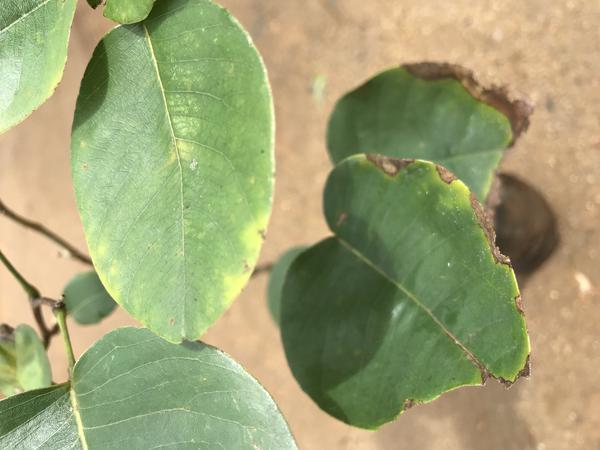
Plant: Raktachandini